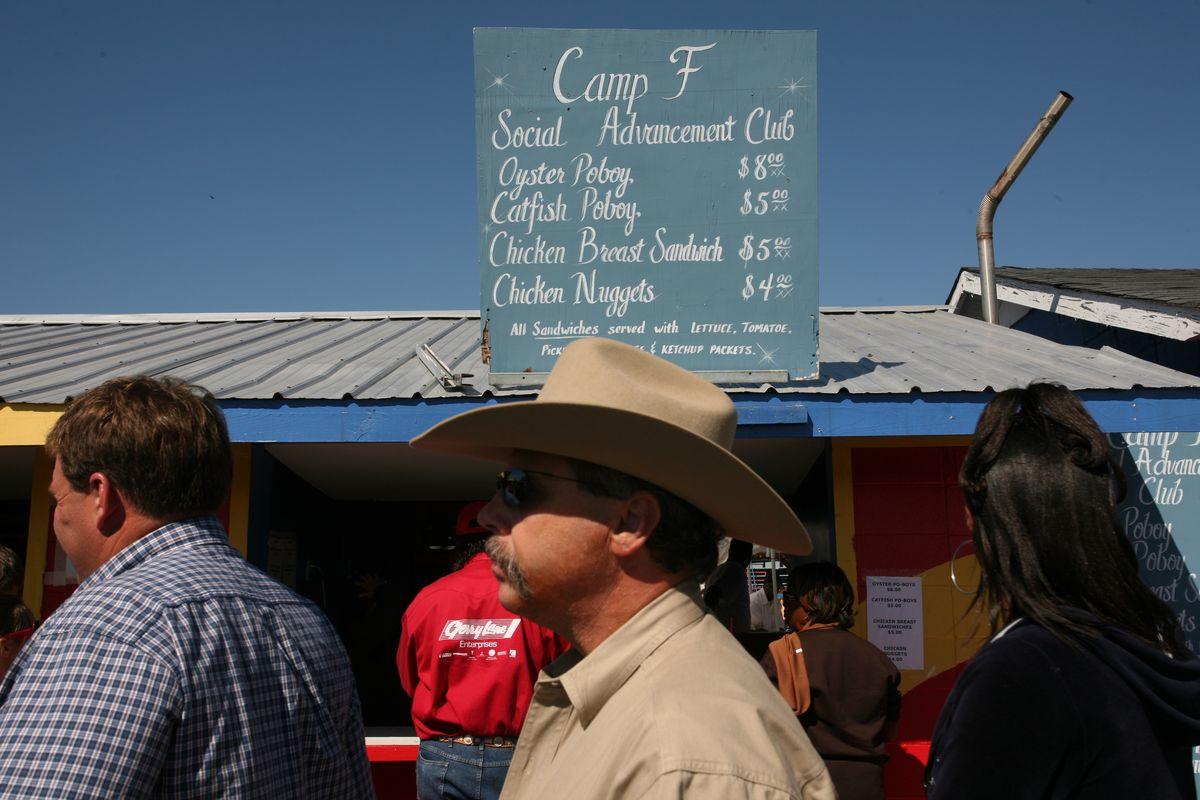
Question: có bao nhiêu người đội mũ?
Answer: có một người đội mũ